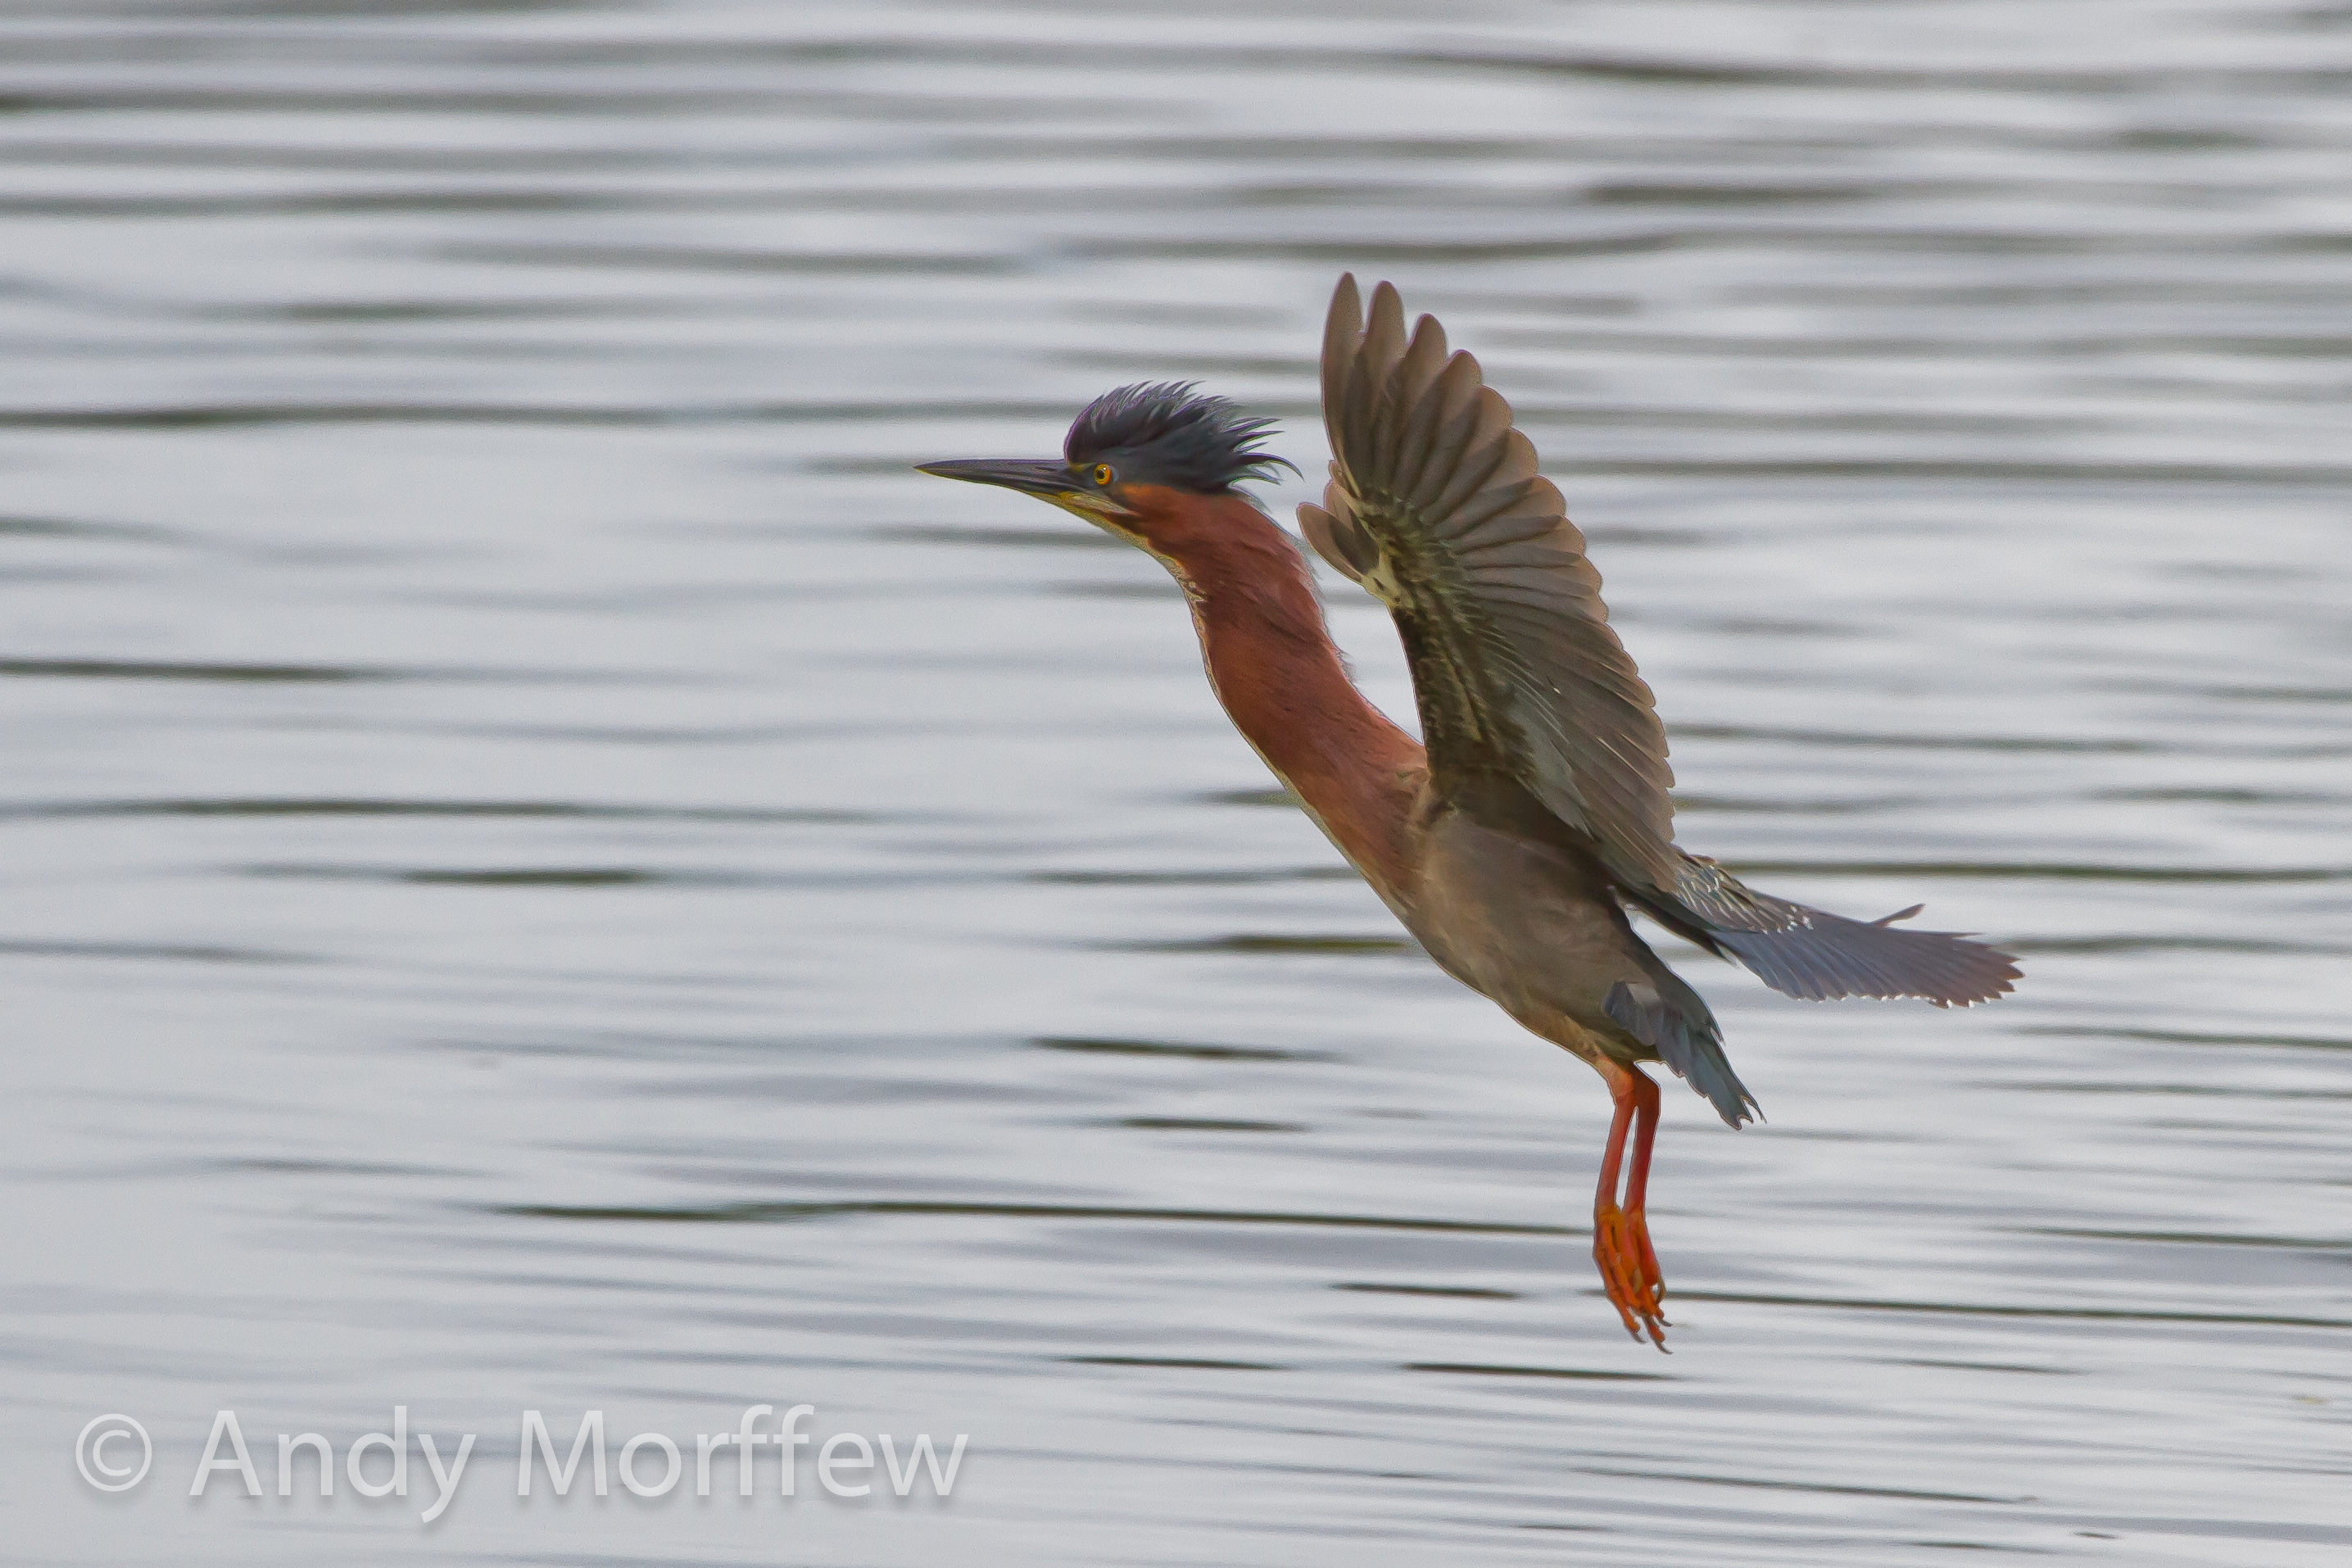
bird, wing, wildlife, beak, fauna, vertebrate, cormorant, birdperfect, heron, florida, mergus, shorebird, bif, andymorffew, morffew, naturethroughthelens, venicerookery, greenheron, seaduck